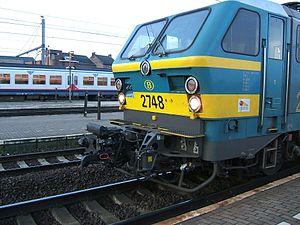
La gare de Landen est une gare ferroviaire belge de la ligne 36, de Bruxelles-Nord à Liège-Guillemins, située à proximité du centre de la ville de Landen dans la province du Brabant flamand en Région flamande.